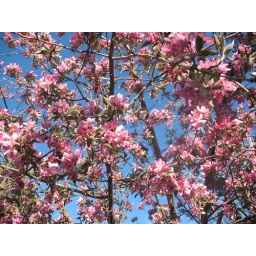
This tree is in front of the house. It fruits these dark red berries only edible to birds.